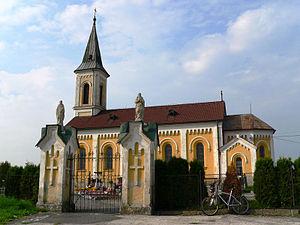
Těrlicko est une commune du district de Karviná, dans la région de Moravie-Silésie, en République tchèque. Sa population s'élevait à 4 472 habitants en 2018.